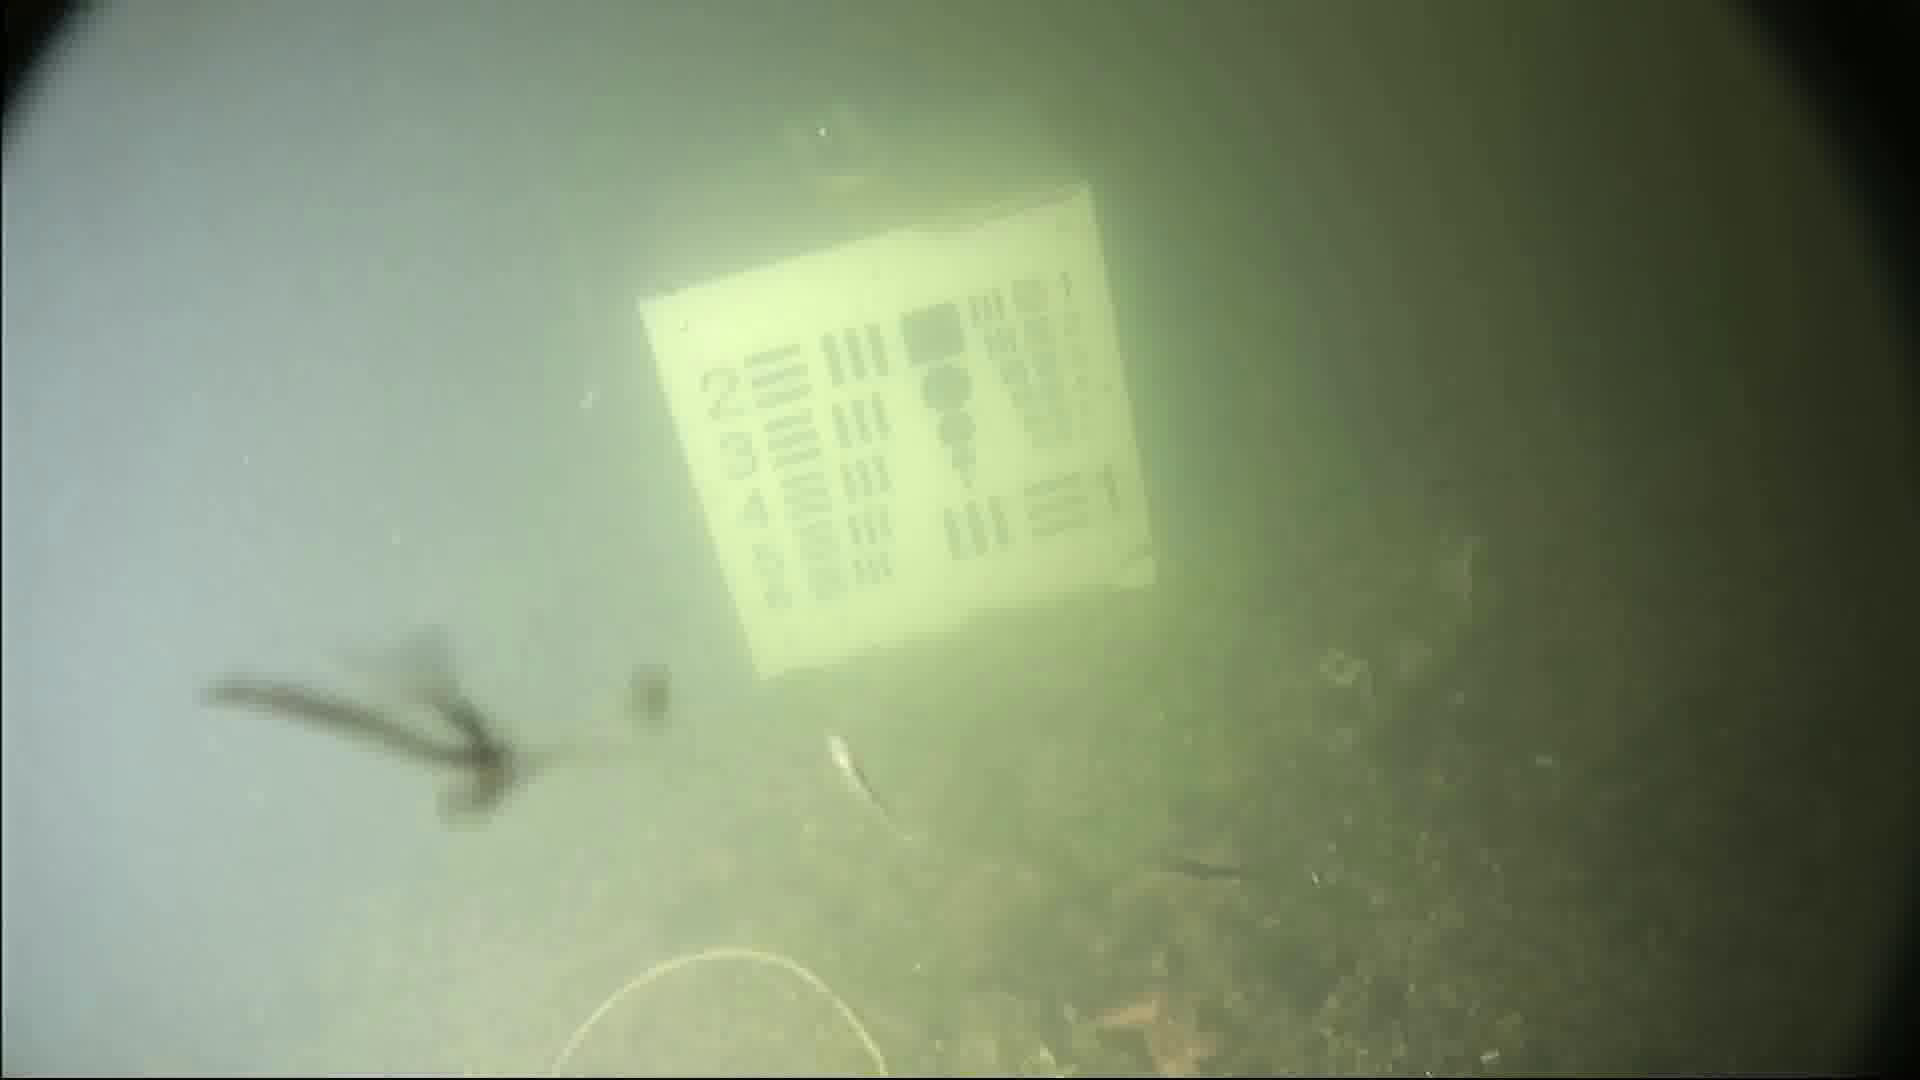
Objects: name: small_fish
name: starfish